List of rulers in the British Isles

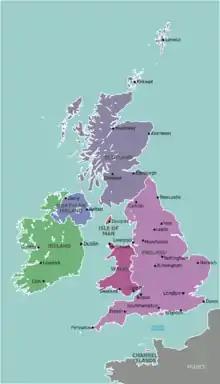
British Isles

This is a list of rulers in the British Isles. The British Isles are a group of islands in the North Atlantic Ocean off the north-western coast of continental Europe, consisting of the islands of Great Britain, Ireland, the Isle of Man, the Inner and Outer Hebrides, the Northern Isles and over six thousand smaller islands.